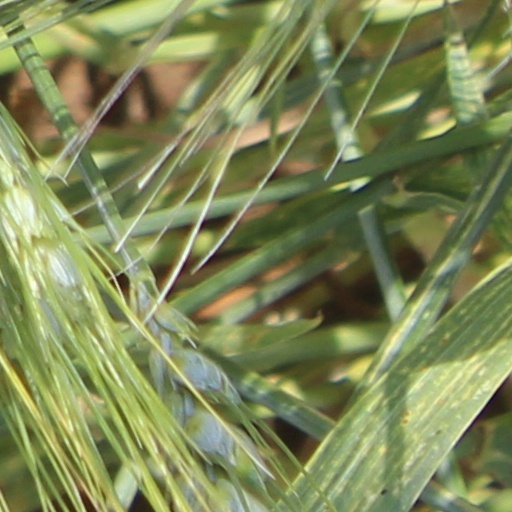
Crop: wheat